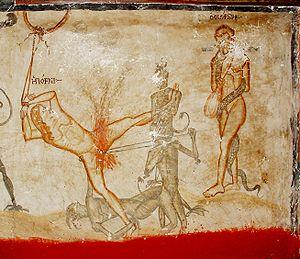
La luxure est un terme d'origine religieuse, qui désigne un penchant considéré comme immodéré pour la pratique des plaisirs sexuels. Elle peut aussi renvoyer à une sexualité sans vocation procréative, désordonnée ou incontrôlée. Le mot, qui date de 1119, provient du latin luxuria.